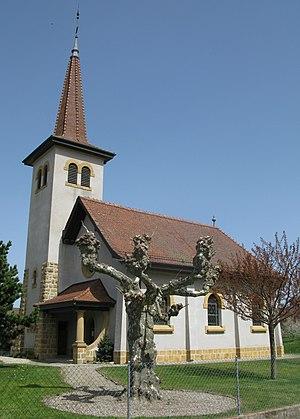
Le temple de Poliez-Pittet